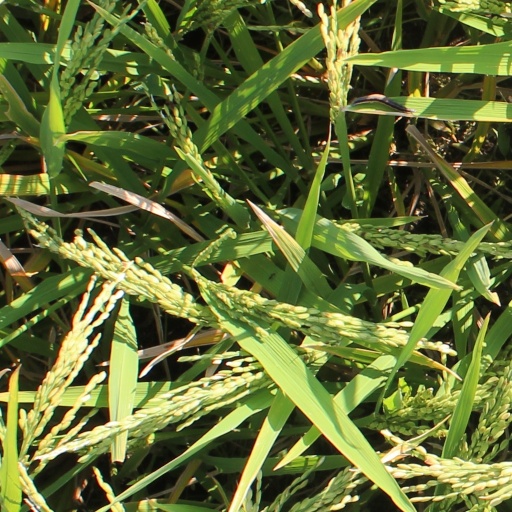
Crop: rice